James Emerson Tennent

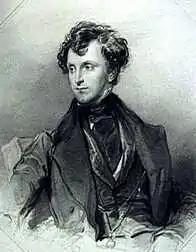
James Tennent drawing by Andrew Nicholl

Sir James Emerson Tennent, 1st Baronet, FRS (born James Emerson; 7 April 1804 – 6 March 1869) was a Conservative Member of the United Kingdom Parliament for the Irish seats of Belfast and of Lisburn, and a resident Colonial Secretary in Ceylon. Opposed to the restoration of a parliament in Dublin, his defence of Ireland's union with Great Britain emphasised what he conceived as the liberal virtues of British imperial administration. In Ceylon, his policies in support the growing plantation and wage economy met with peasant resistance in the Matale Rebellion of 1848. In recognition of his encyclopedic surveys of the colony, in 1862 he was elected a Fellow of the Royal Society.